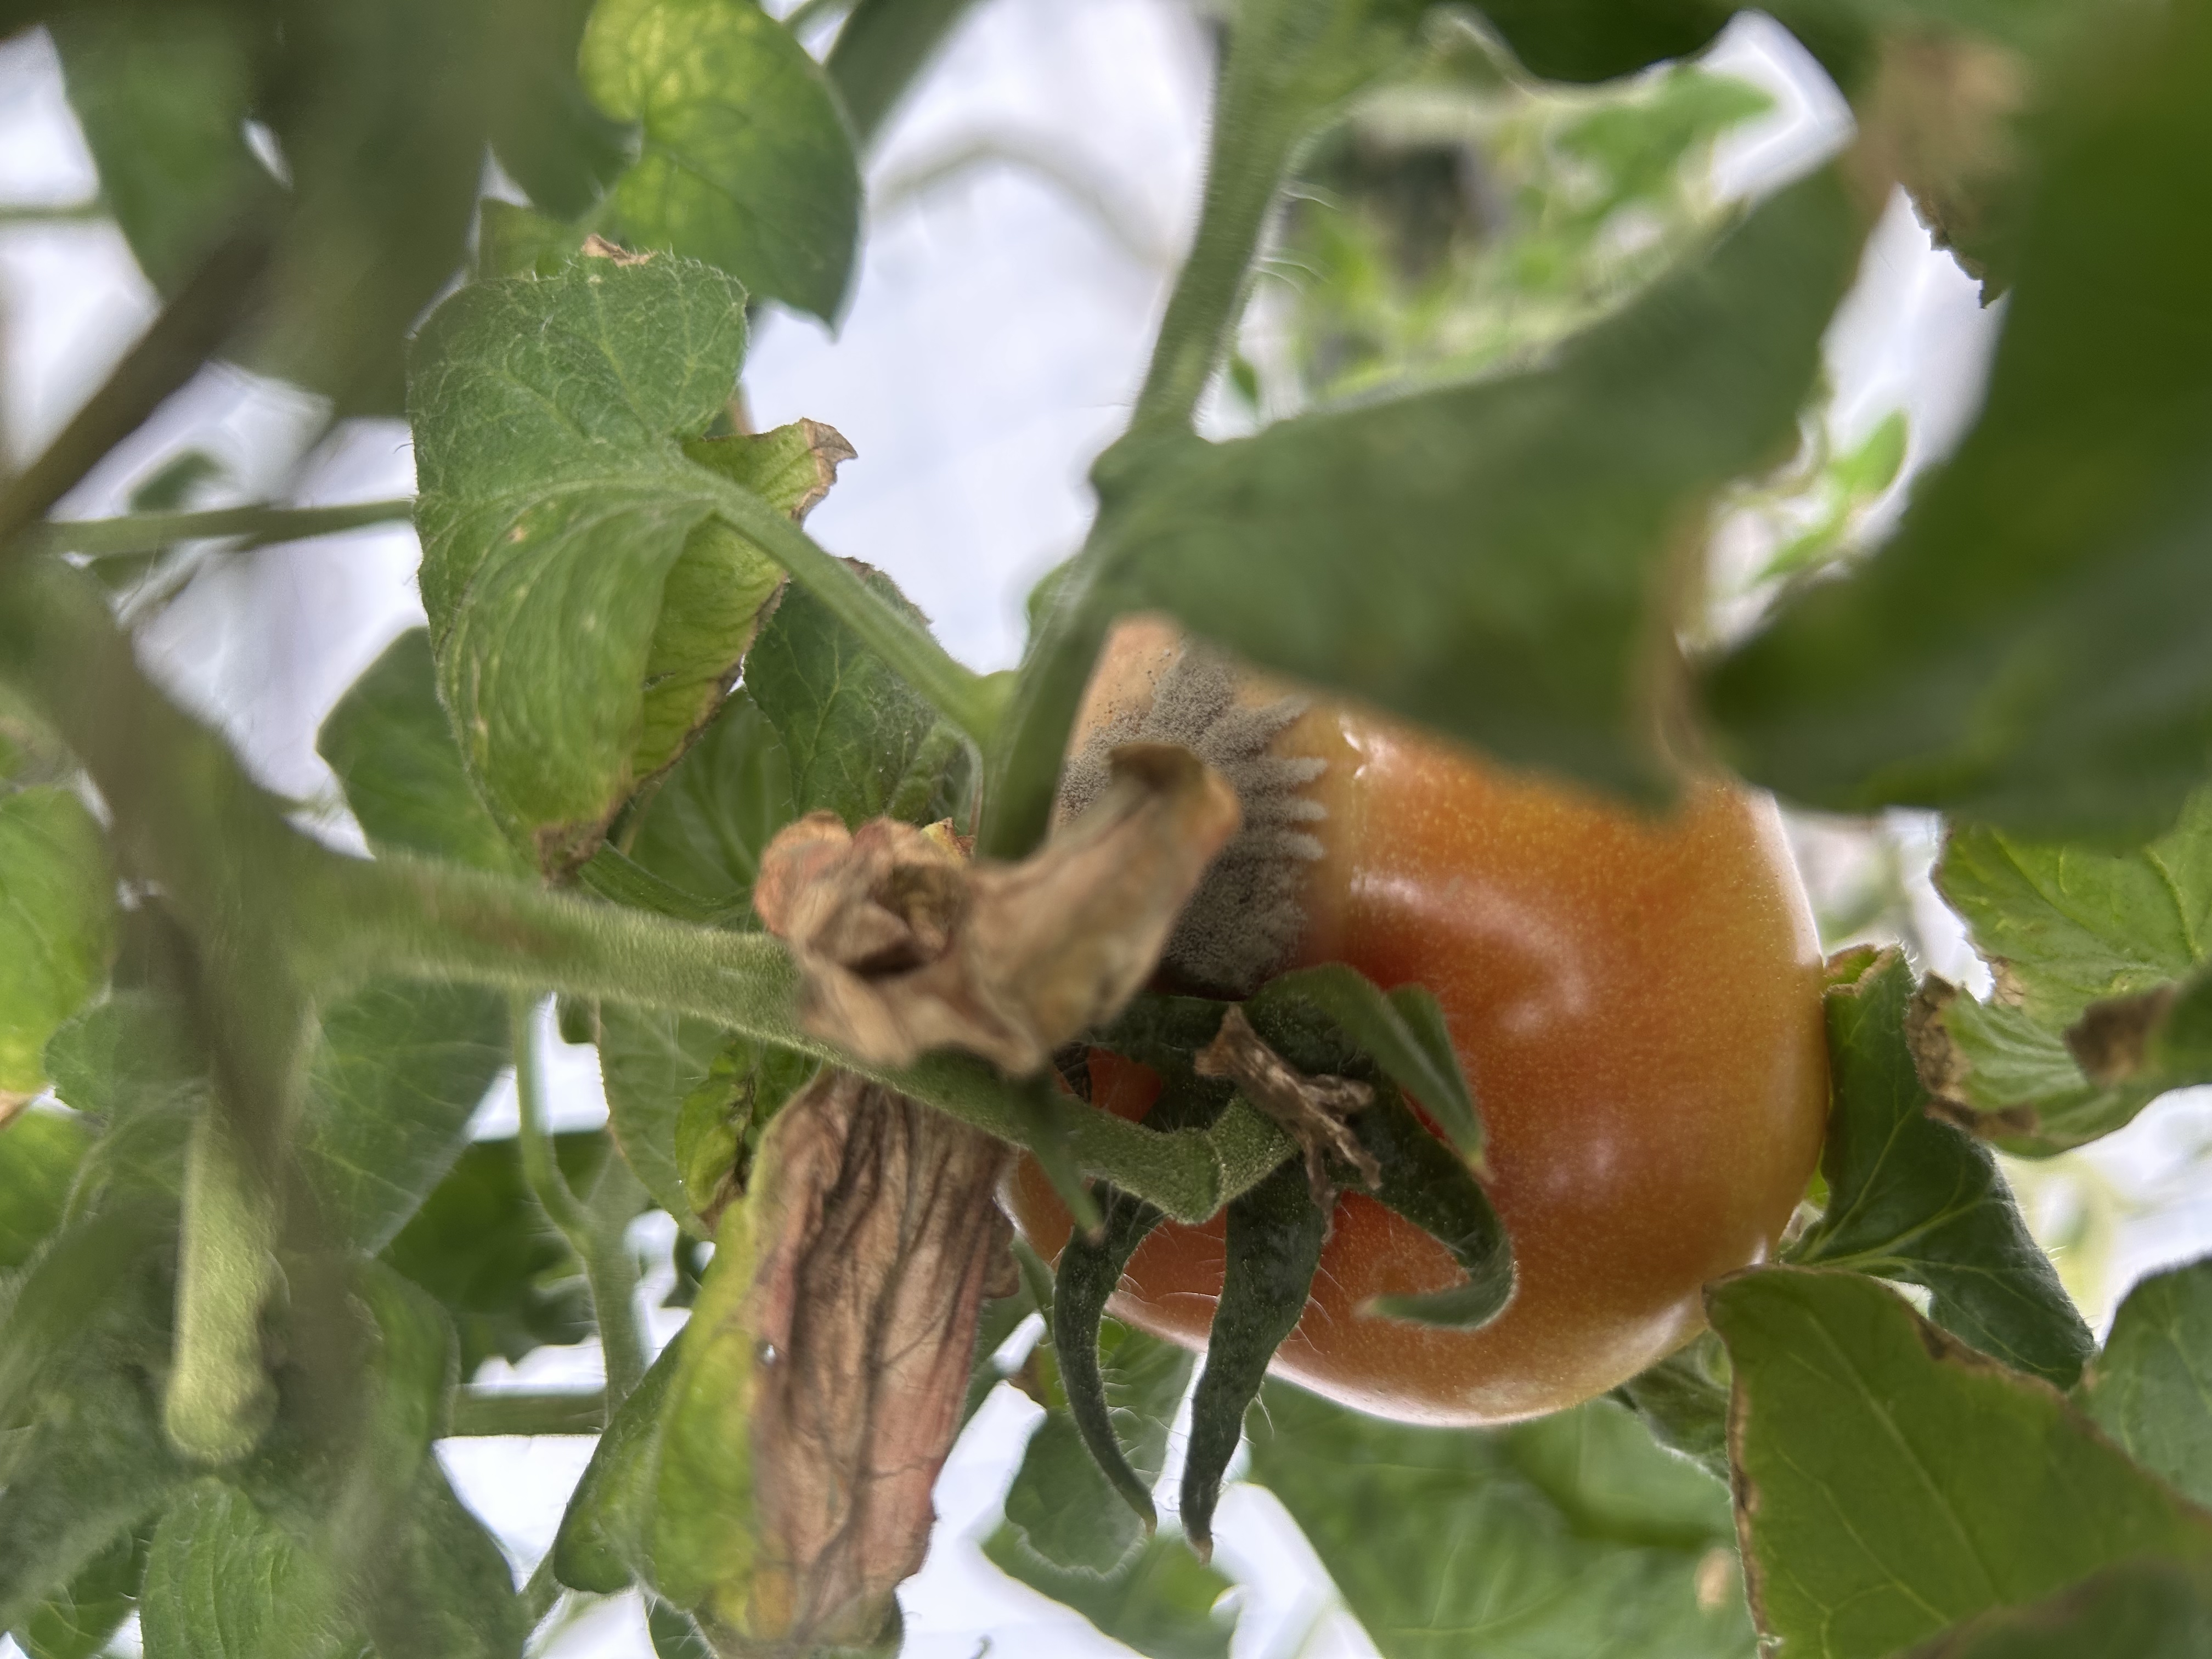
Disease: GrayMold